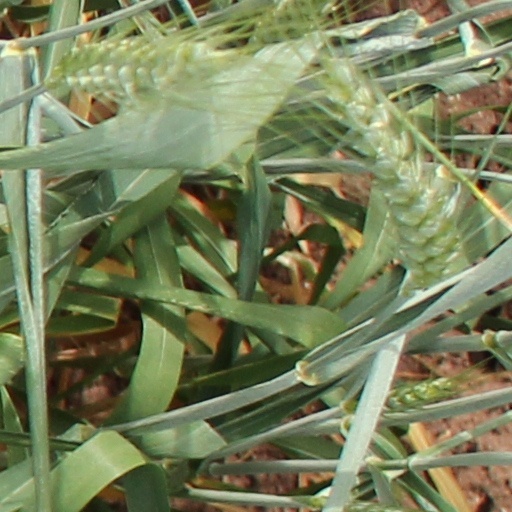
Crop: wheat